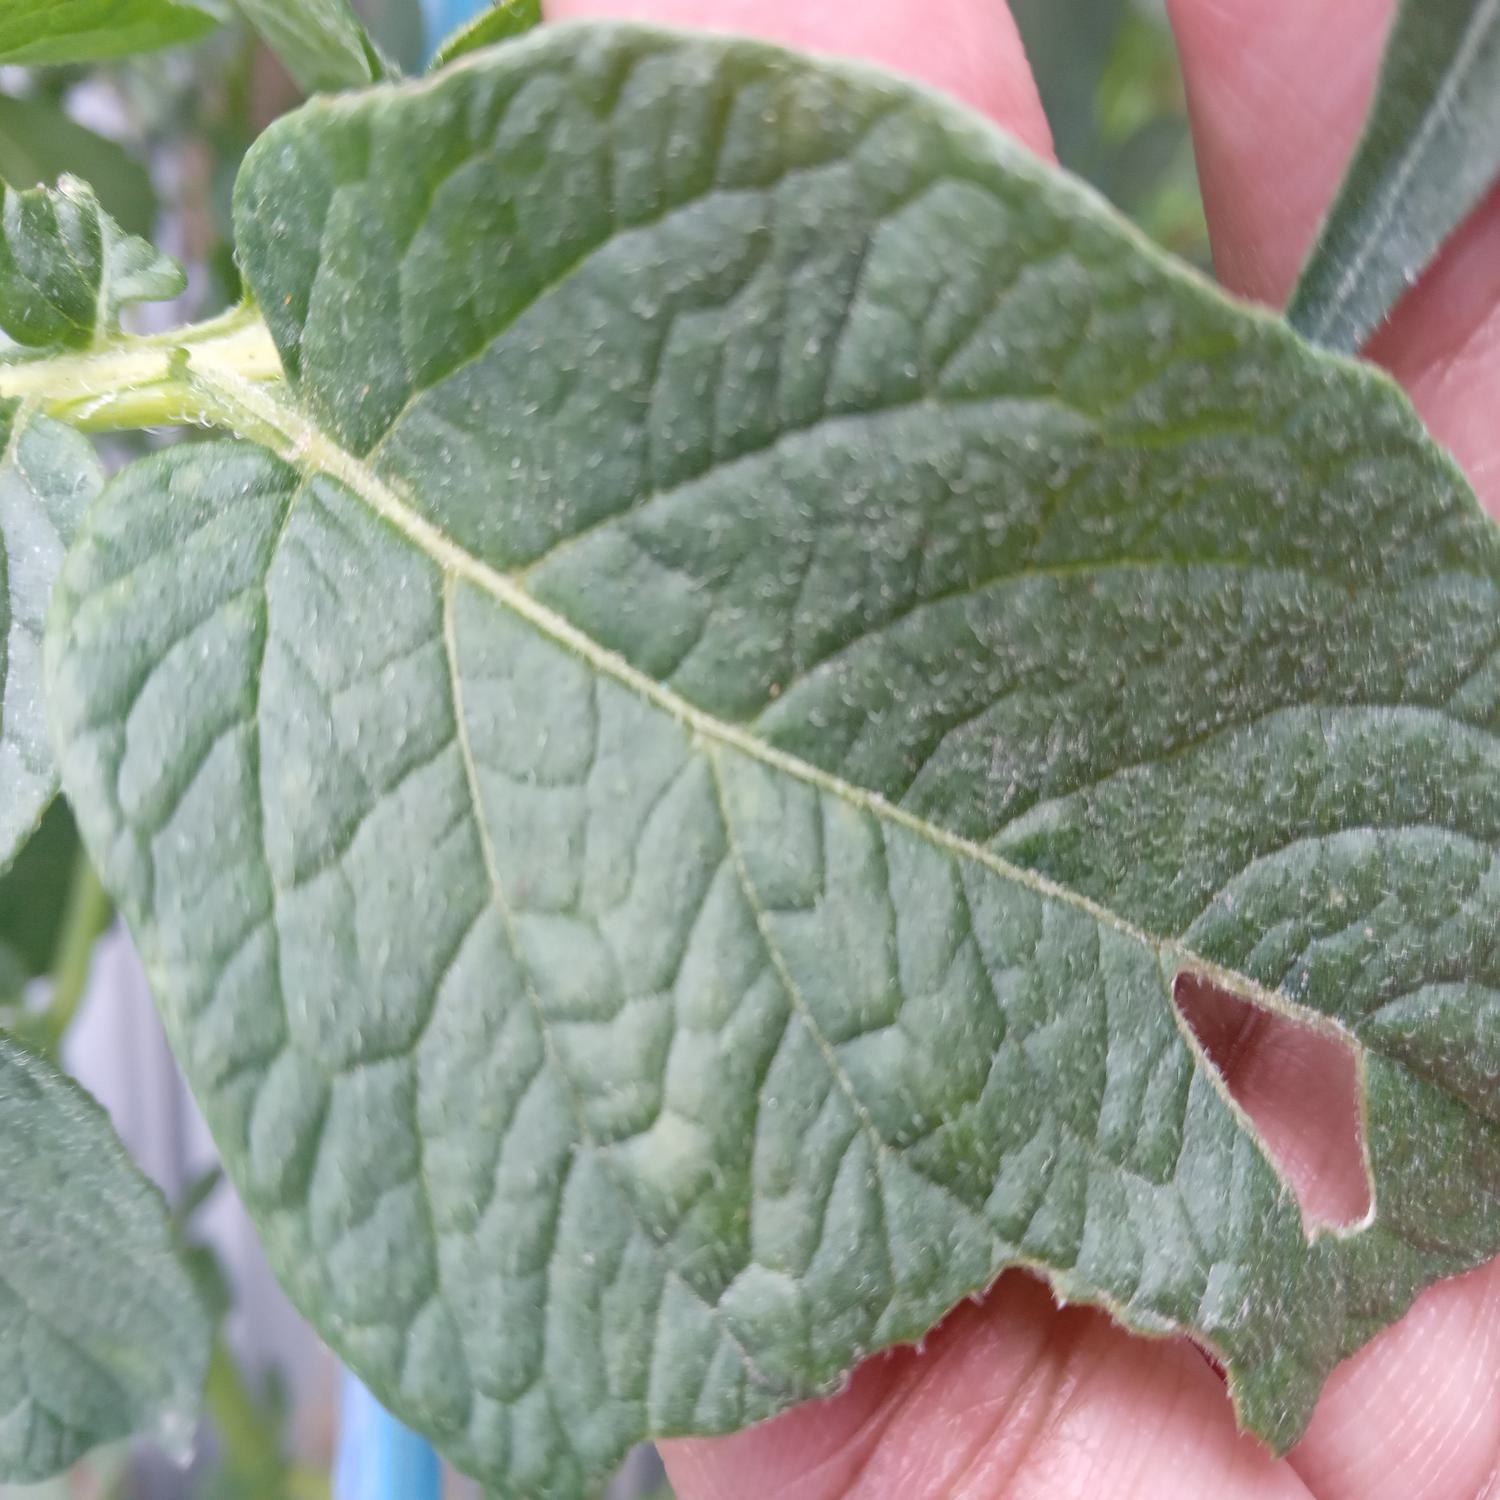
Label: Pest